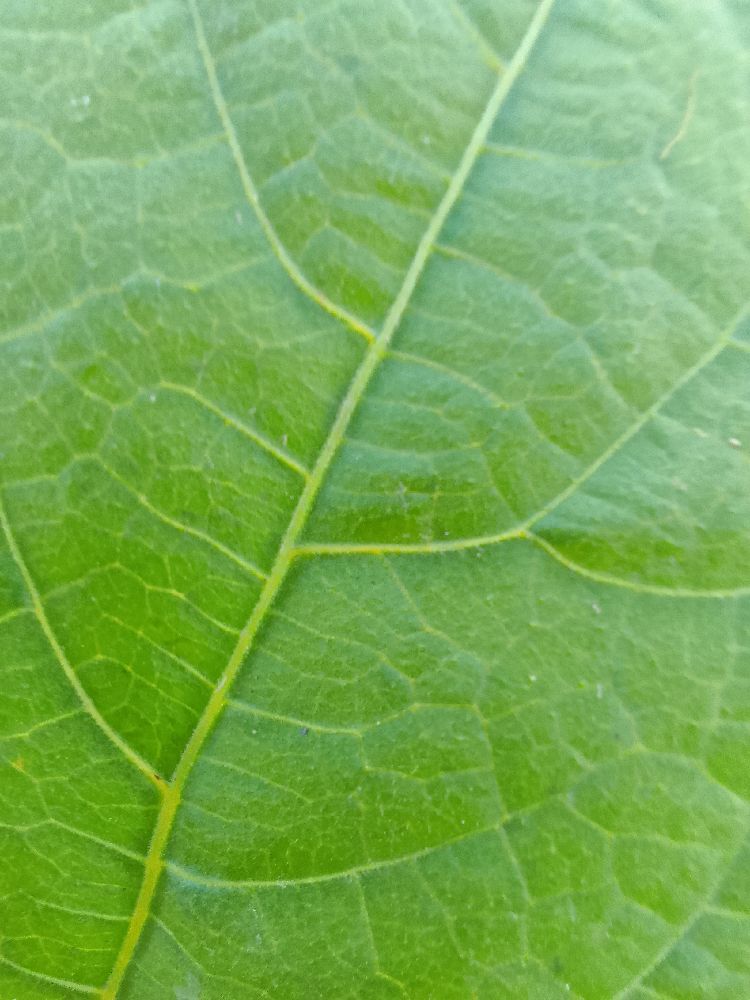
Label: healthy